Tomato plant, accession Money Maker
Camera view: vertical (180 deg); turntable rotation: 120 degrees
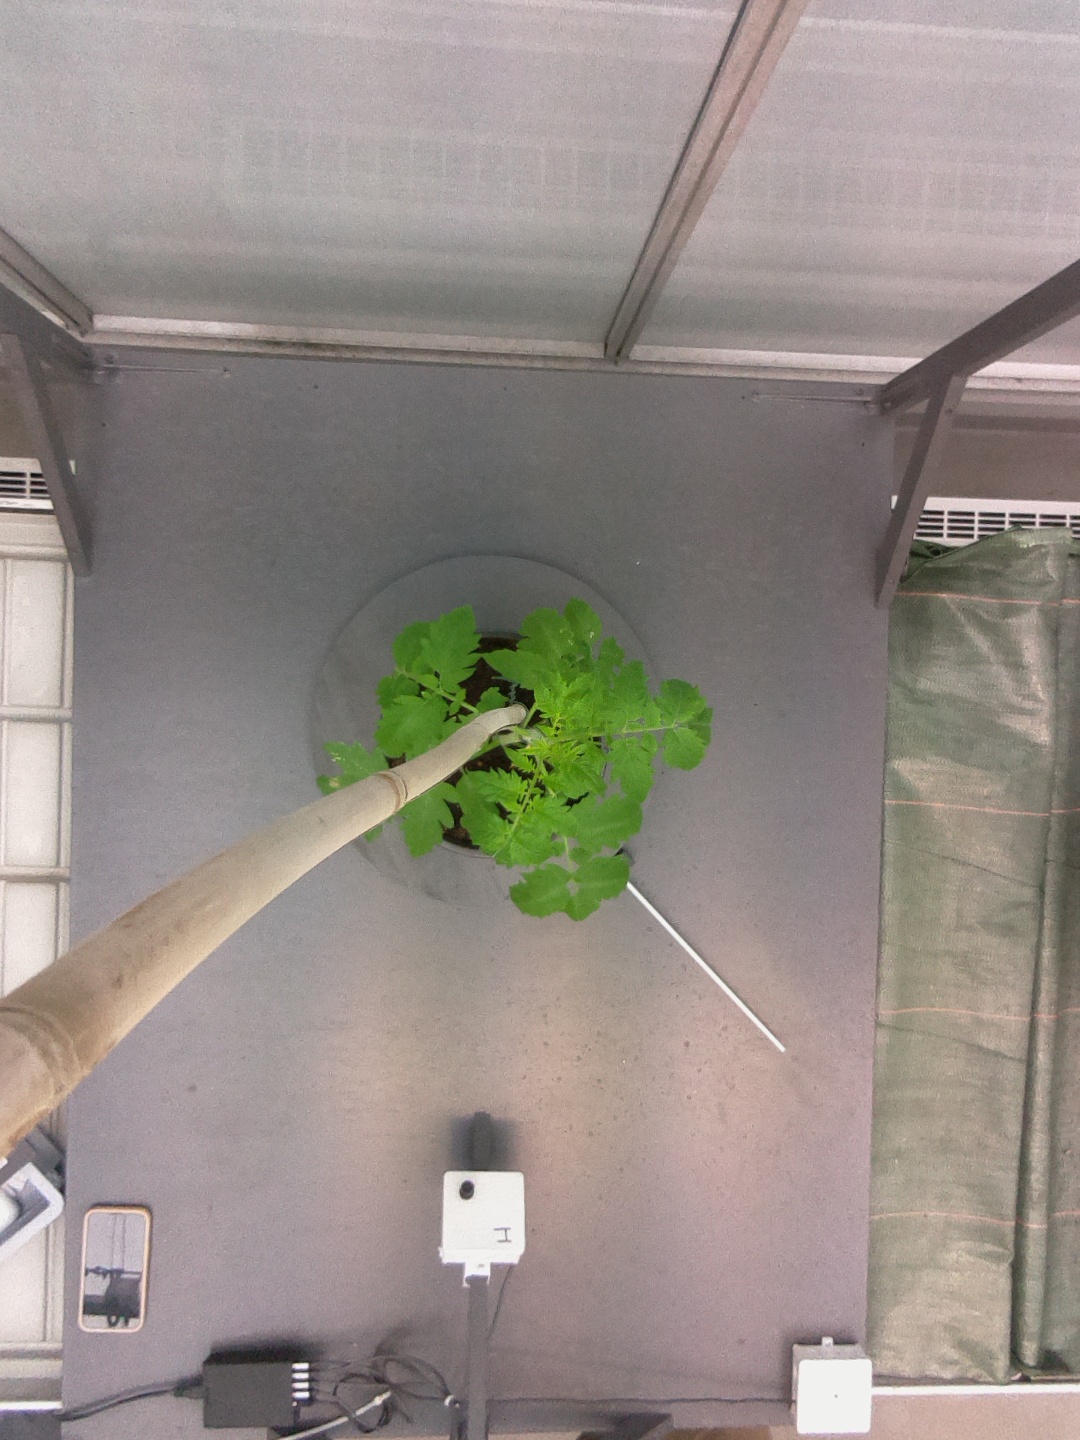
BBCH growth stage 13: 6 of true leaves visible